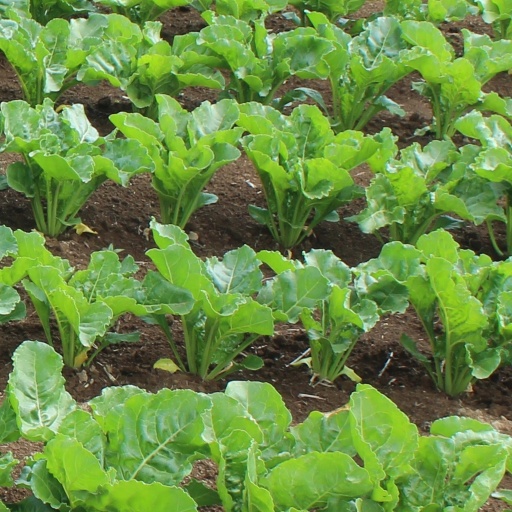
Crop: sugar beet